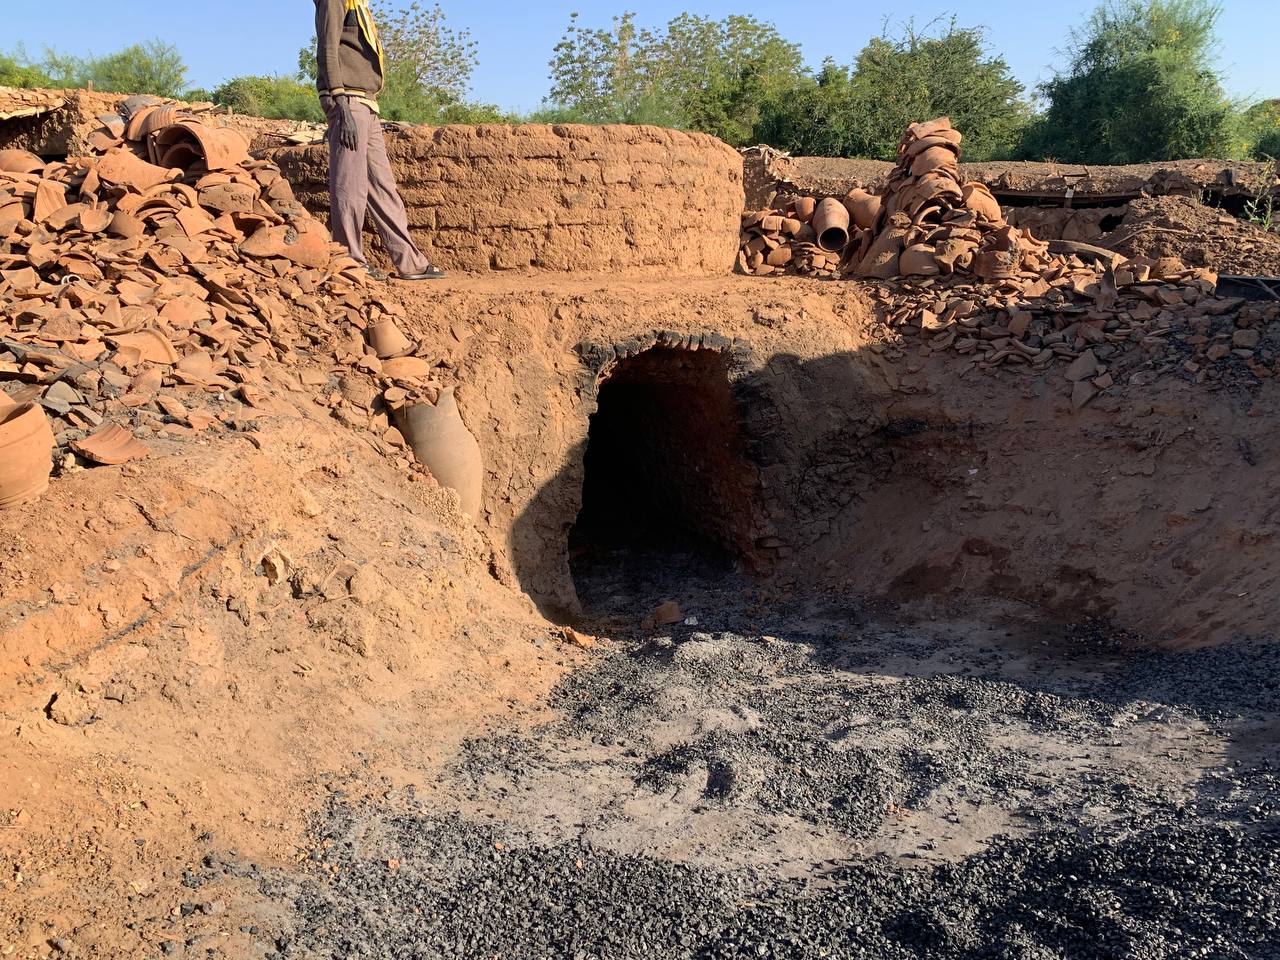
الوصف بالفصحى: موضع حرق فخار تقليدي تحت الأرض تحيط به بقايا فخار ورماد
الوصف بالعامية السودانية: حفرة حريق فخار تحت الواطة، حواليها فخار مكسّر ورماد وأسود بسبب حرق الفخار
التصنيف: Local Culture & Objects
التصنيف الفرعي: Traditional containers